List of New Zealand international netball players

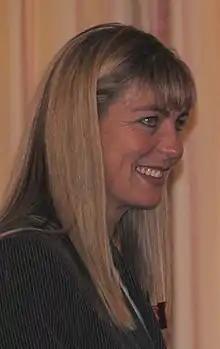
Irene van Dyk made 145 appearances for New Zealand between 2000 and 2014. Between 1994 and 1999 she made 72 appearances for South Africa.

The following New Zealand netball internationals have been inducted into the New Zealand Sports Hall of Fame.